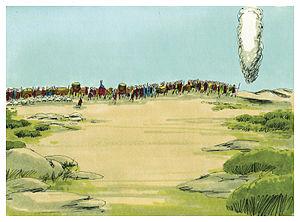
Illustration biblique du livre de la Exode chapitre 14 עברית: 14 האיור המקראי של change me! פרק हिन्दी: {{{hi}}} अध्याय change me! की पुस्तक की बाइबिल चित्रण Bahasa Indonesia: Ilustrasi Alkitab dari Kitab Keluaran pasal 14 Italiano: Illustrazione biblica del libro della change me! Capitolo 14 日本語: change me!14章の本の聖書の実例 Jawa: Ilustrasi Alkitab saking Kitab Pangentasan pasal 14 한국어: change me! 14 장 장부의 성경 그림 Bahasa Melayu: Ilustrasi Alkitab dari Kitab Keluaran pasal 14